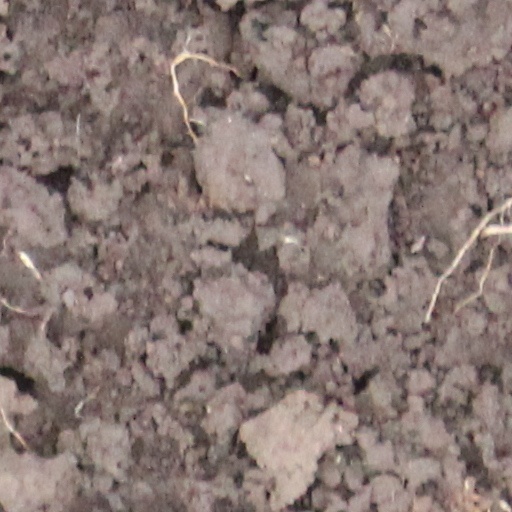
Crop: wheat